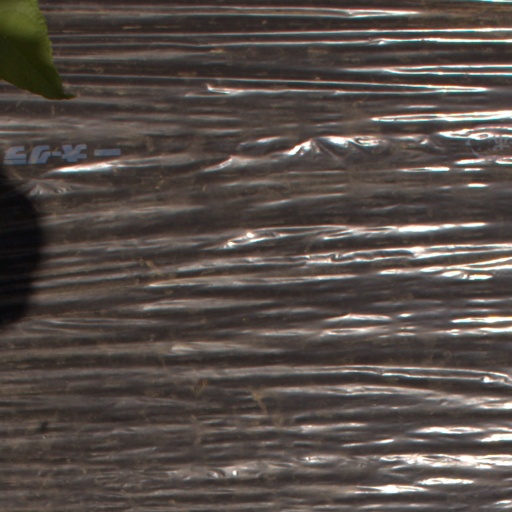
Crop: Jerusalem artichoke